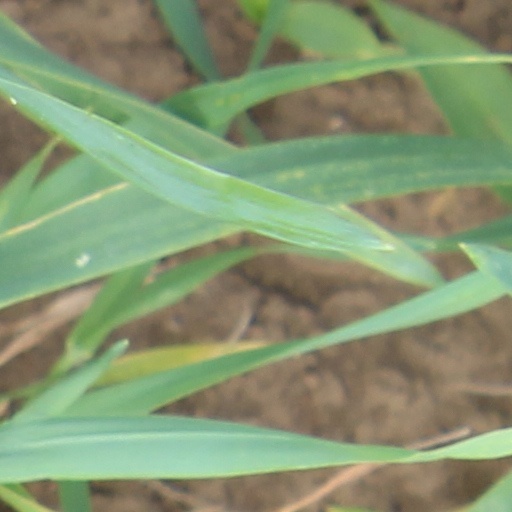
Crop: wheat